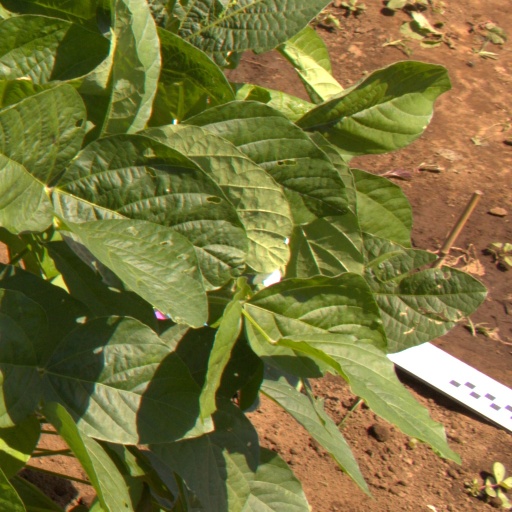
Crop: soybean